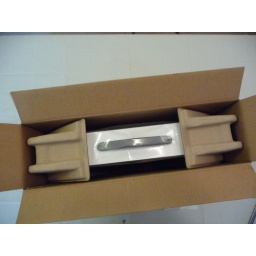
De-boxing my new MacBook Pro 15&amp;quot; i7The white inner box is secured within a protective brown cardboard box.